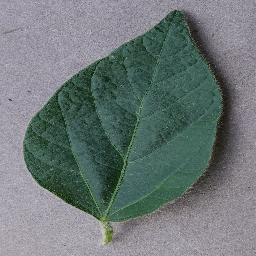
Label: Soybean___healthy